Dress-up

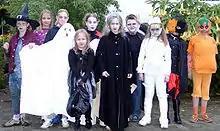
Halloween costume party with a ghost

Dress-up is a children's game in which costumes or clothing are put on a person or on a doll, for role-playing or aesthetics purposes. In the UK the game is called dressing up. In the mid-1990s, dress-up games also became a video game genre in which customizing a virtual character's appearance is the primary focus.